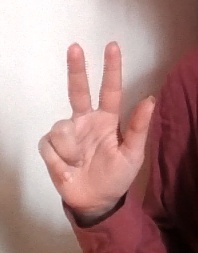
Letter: al